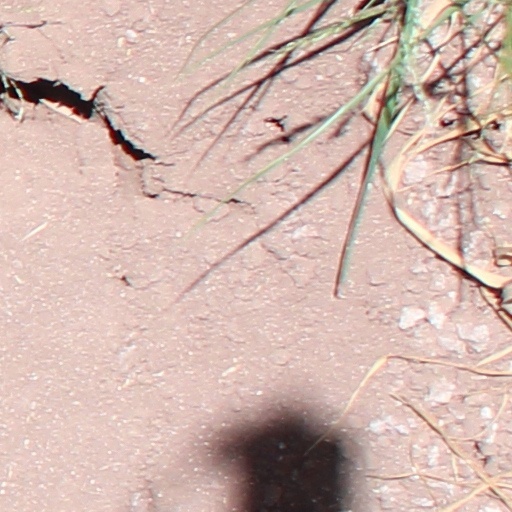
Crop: wheat